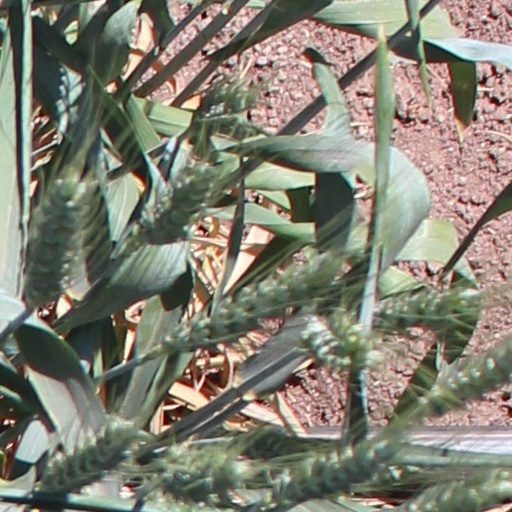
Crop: wheat